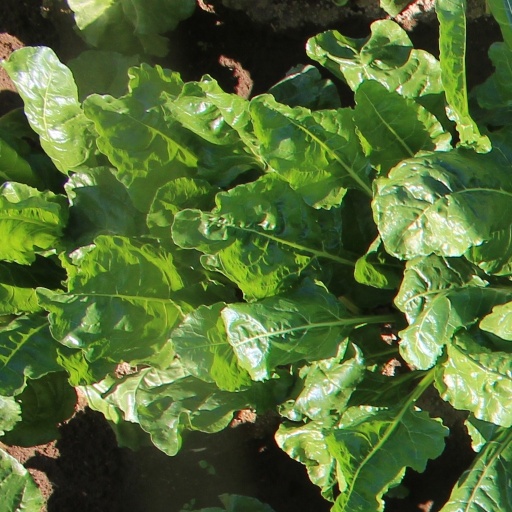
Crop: sugar beet